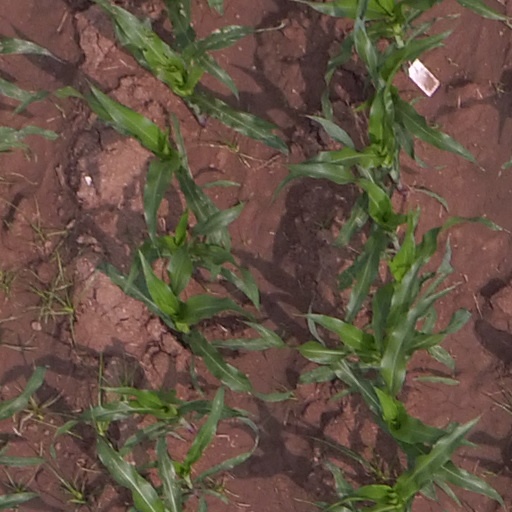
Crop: maize; corn